Sasha Huber

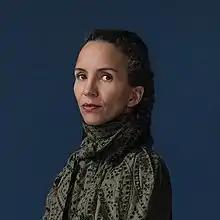
Sasha Huber

Sasha Huber (born 1975) is a contemporary artist living and working in Helsinki, Finland. Her work deals with colonial and post-colonial relationships negotiated by African and Caribbean diasporas. She uses photography, moving image, site specific performance, landscape, research and collaboration to explore individual and collective performances of colonial-era pseudo science, racial categorization, migration within the transatlantic slave trade, memorialization and transnational capitalism.